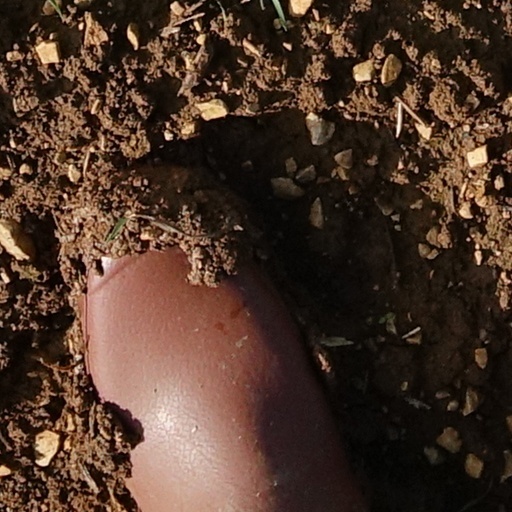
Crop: wheat